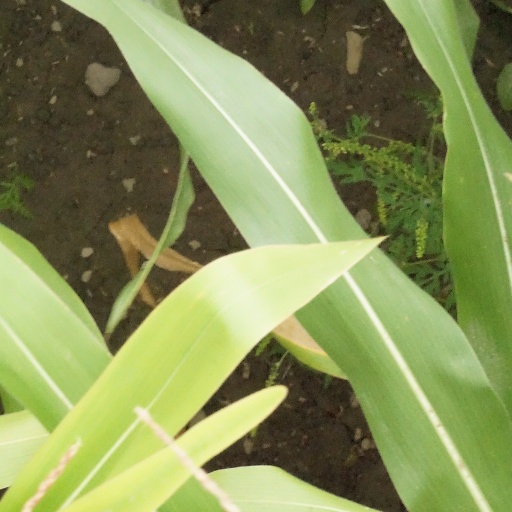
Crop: maize; corn